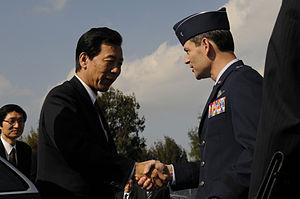
Hirofumi Hirano, né dans le bourg de Katsuragi dans la préfecture de Wakayama le 19 mars 1949, est un homme politique japonais, membre du Parti démocrate du Japon. Il est élu de 1996 à 2012 à la Chambre des représentants, la chambre basse de la Diète du Japon, pour le 11ᵉ district de la préfecture d'Osaka. Un des principaux fidèles de Yukio Hatoyama, il est Secrétaire général du 93ᵉ Cabinet du Japon dirigé par ce dernier du 16 septembre 2009 au 8 juin 2010, et est ministre de l'Éducation, de la Culture, des Sports, des Sciences et de la Technologie dans le 95ᵉ Cabinet mené par Yoshihiko Noda depuis le 13 janvier 2012. Il a également présidé la Commission de la Sécurité de la Chambre des représentants du 1ᵉʳ octobre 2010 au 31 août 2011, puis celle du Comité des Affaires de la Diète du PDJ du 30 août 2011 au 13 janvier 2012.